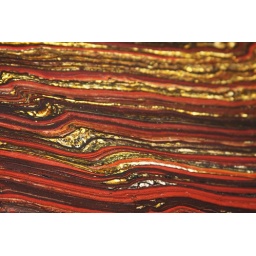
The Black bands are Magnetite, Brown bands are Hematite, red bands are Jasper, and the yellow bands are Tigers Eye Chert. Found in Western Austrailia.